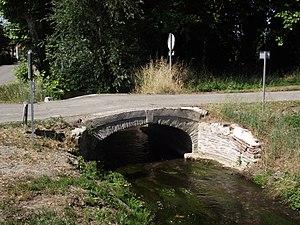
Petit pont sur l'Aule à Sarriac-Bigorre
Sarriac-Bigorre est une commune française située dans le département des Hautes-Pyrénées, en région Occitanie.